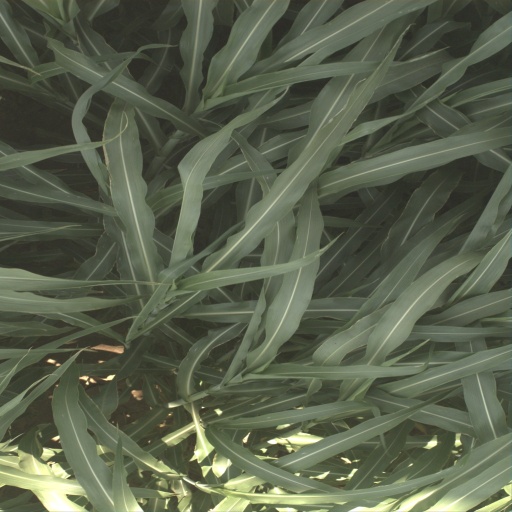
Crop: sorghum